Scope mount

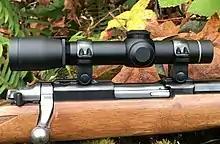
A Leupold telescopic sight mounted on a dovetailed rifle receiver via two scope rings

Scope mounts are rigid implements used to attach (typically) a telescopic sight or other types of optical sights onto a firearm. The mount can be made integral to the scope body (such as the Zeiss rail) or, more commonly, an external fitting that clamp onto the scope tube via screw-tightened rings (similar to pipe shoes). The scope and mount are then fastened onto compatible interfaces on the weapon. Words such as "mounts" and "bases" are used somewhat loosely, and can refer to several different parts which are either used together or in place of each other as ways to mount optical sights to firearms.